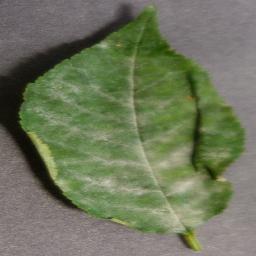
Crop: cherry
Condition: (including_sour)_powdery_mildew